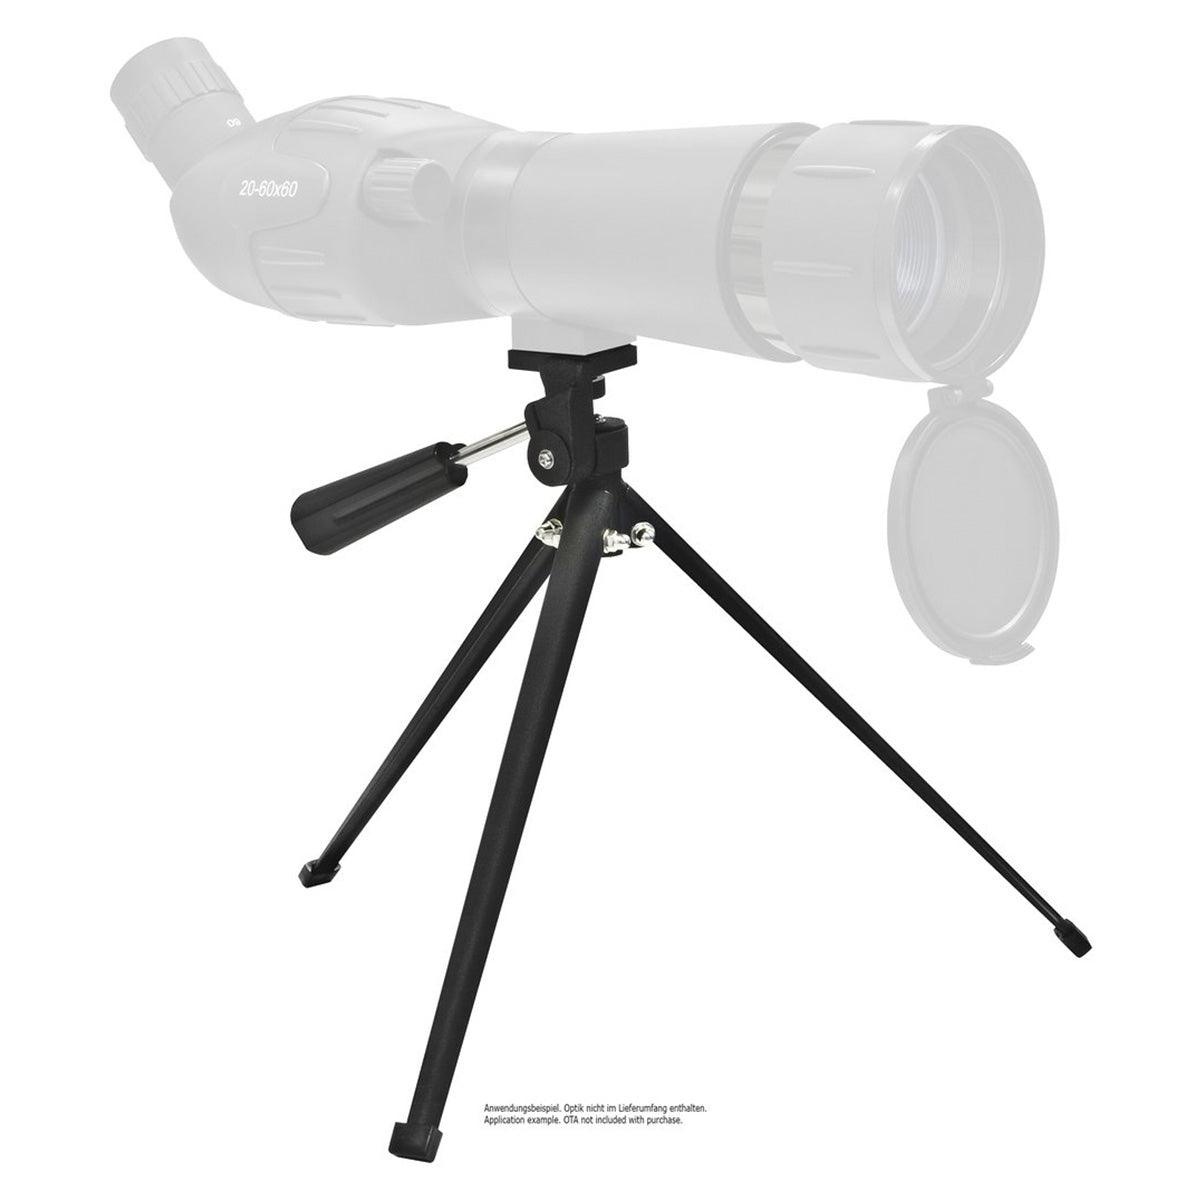
Bresser Table Top Tripod for Binoculars and Spotting Scopes
Brand: Bresser
Bresser Table Top Tripod for Binoculars and Spotting Scopes The BRESSER table-tripod with its height of 9.5 inches is a lot more versatile than one might think. It can be used lying in prone position, on observation posts as well as simply from a table. It is useful for a large variety of BRESSER binoculars* as well as BRESSER spotting scopes up to the weight of 1.000 g. With the convenient adjustment handle the tripod head can be moved vertically and horizontally; it also can be fastened to provide a steady image for observations. The BRESSER table tripod can be folded to have space-saving, small package for mobile use (dimensions when folded: ca. 295 x 65 x 54mm; weight: 245 g). Features Practical little tripod for mobile use Resilient up to 1 kg 1/4" DIN tripod thread Dimensions: approx. 320x280x240 mm, weight: 245g Scope of supply: table tripod Tripod head with a solid tripod plate and DIN- tripod thread Practical handle for horizontal and vertical positioning of the tripod head Fixation of the observation position by screwing the handle Specs Field of Application Tripods Pole Diameter 370 mm Pole Material Metal Tripod Thread 1/4" DIN/ISO - 20 UNC Dimensions 320x280x240 mm Weight 245 g Warranty | Shipping | Returns Shipping Returns and Refunds Limited Warranty is one year, which converts to the Explore STAR Transferable Extended Life of the Product Warranty when product is registered within 60 days of purchase. Click Here to register.
Category: Cameras & Optics > Camera & Optic Accessories > Optic Accessories > Optics Bags & Cases > Spotting Scope Cases